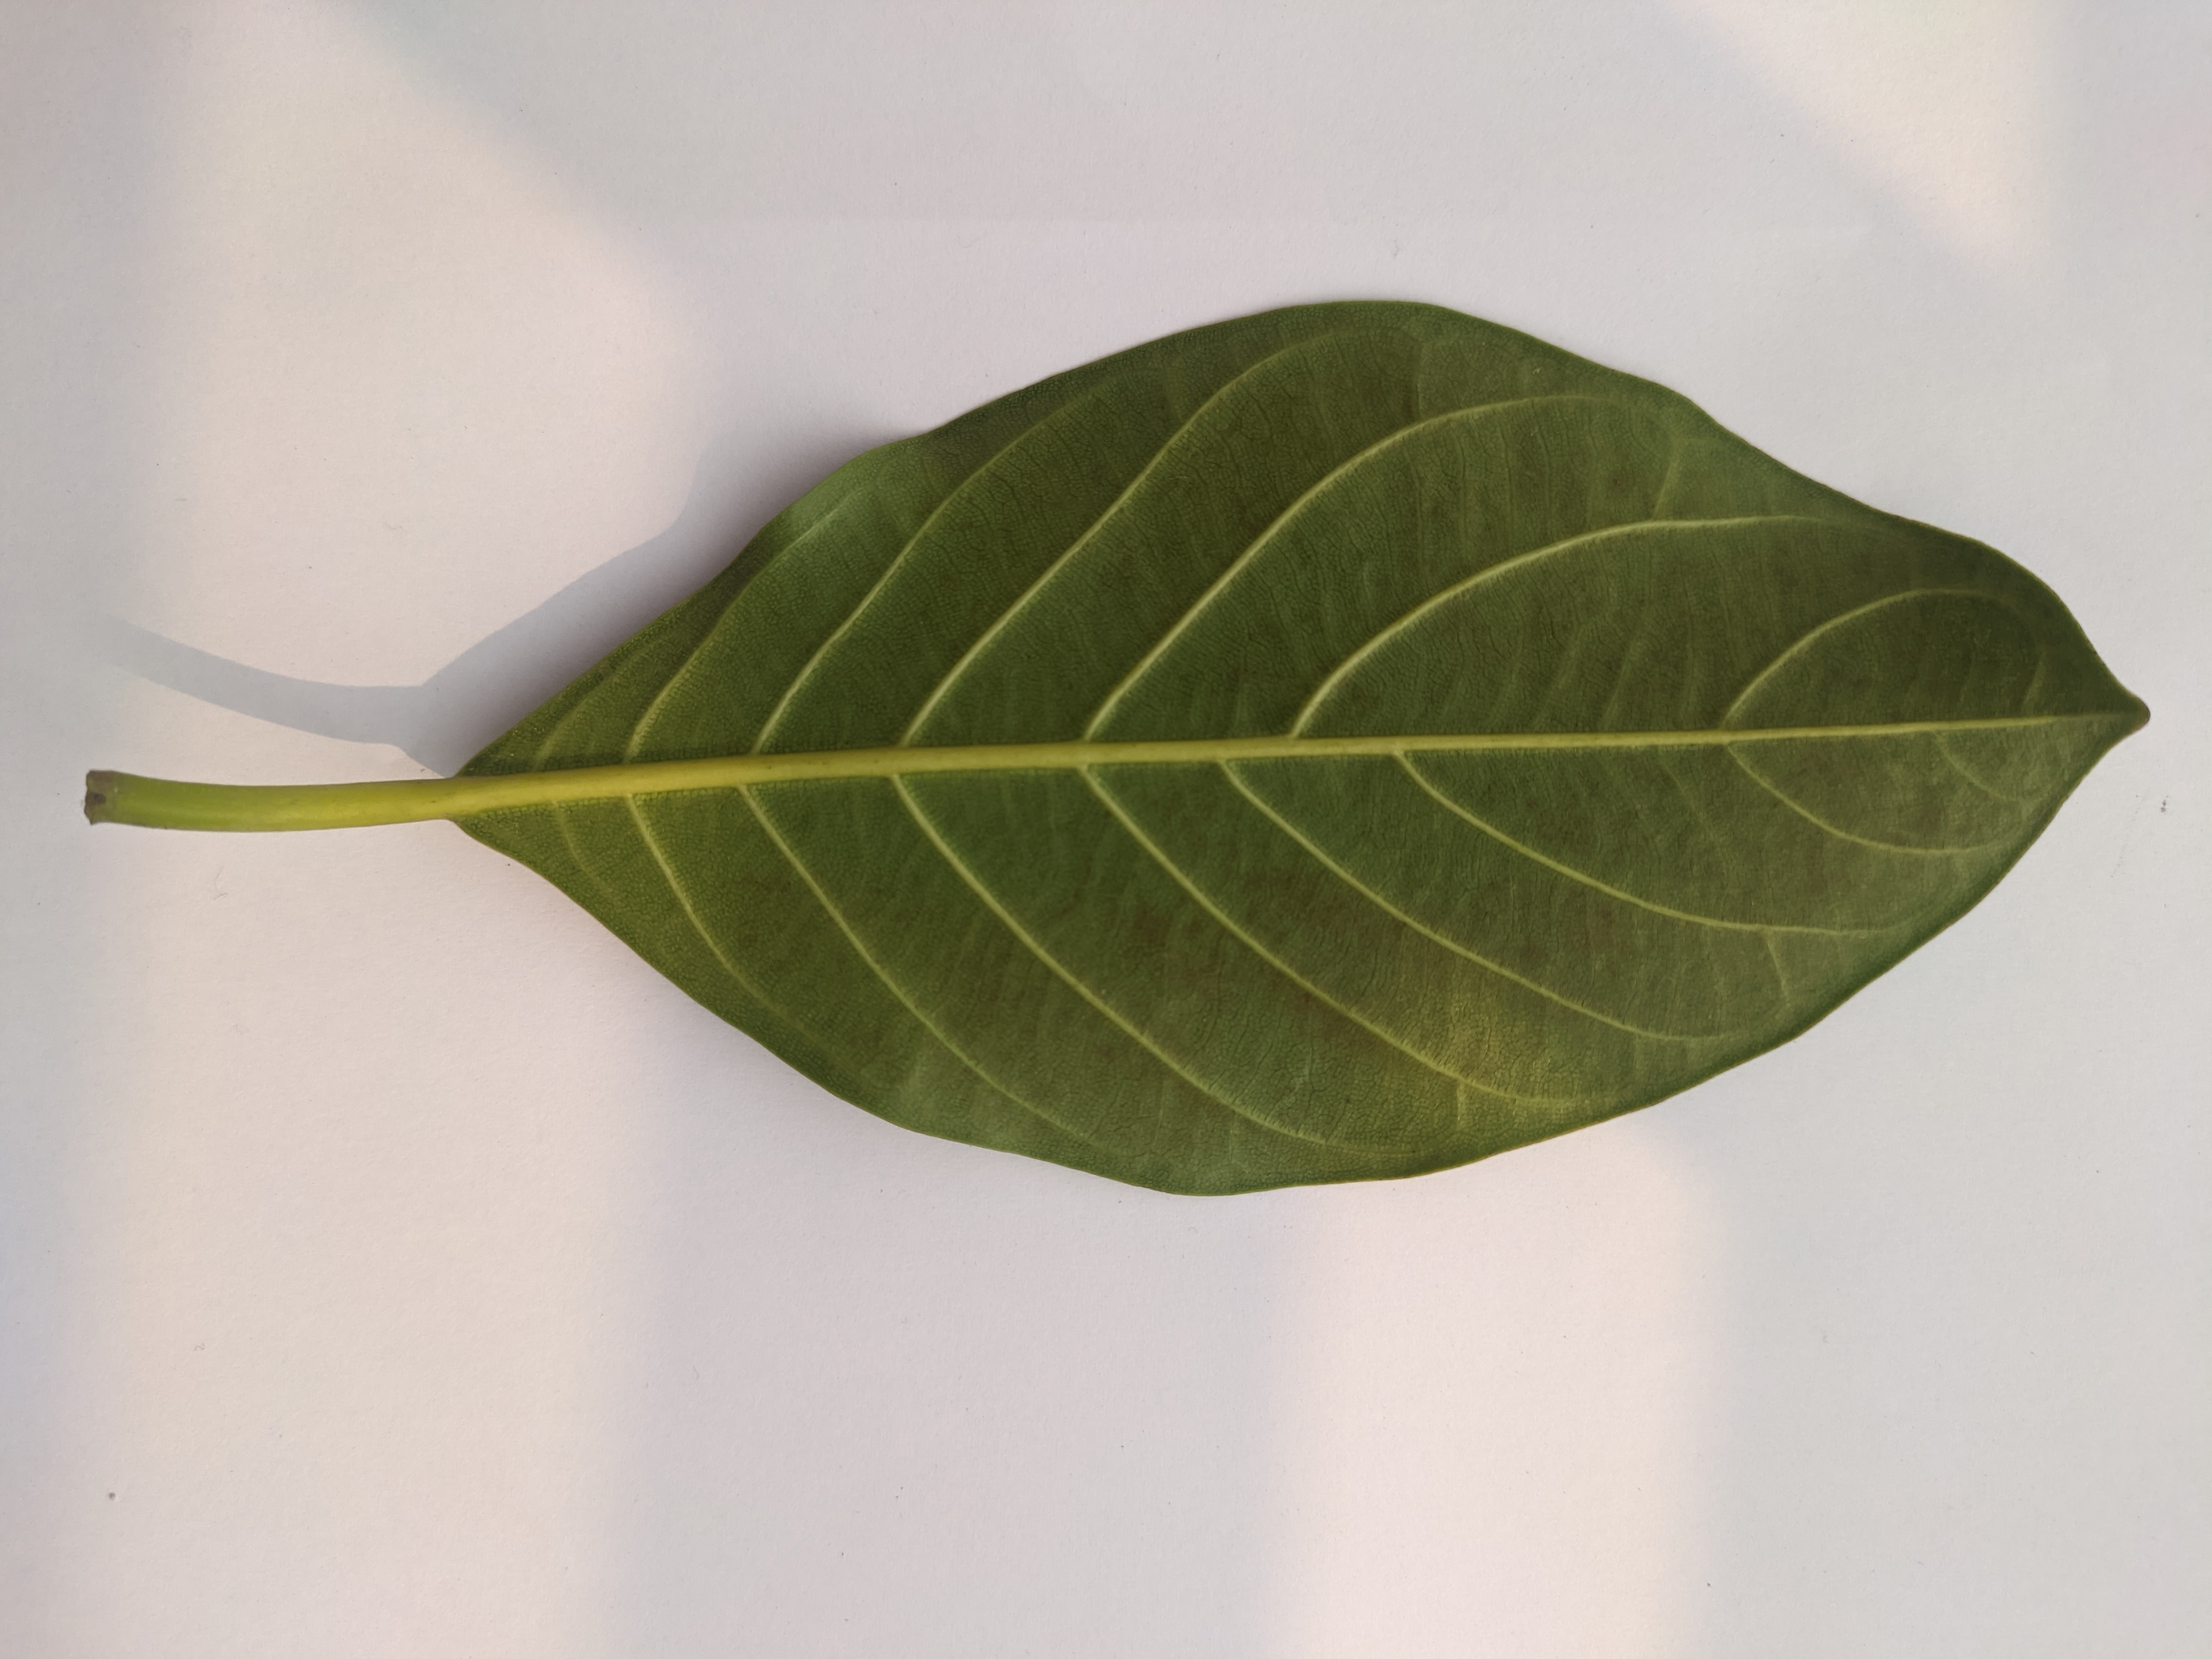
Leaf variety: Jackfruit